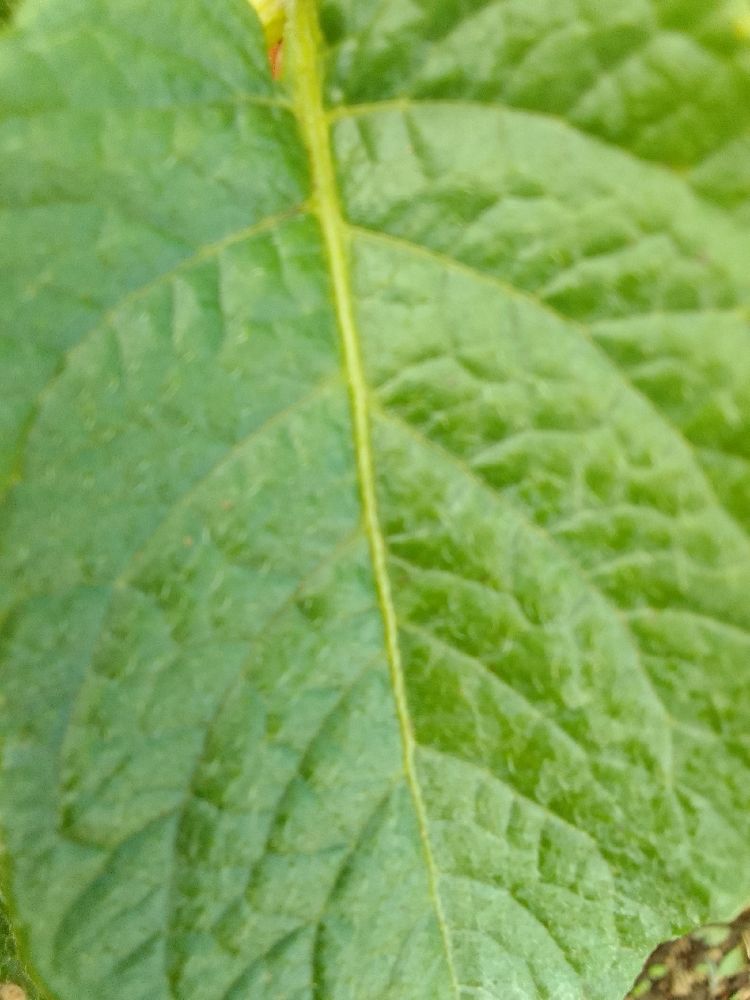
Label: Healthy